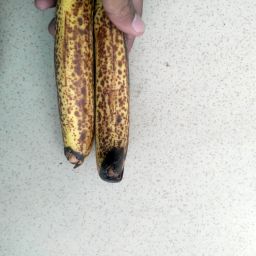
Fruit: Banana
Quality: Bad